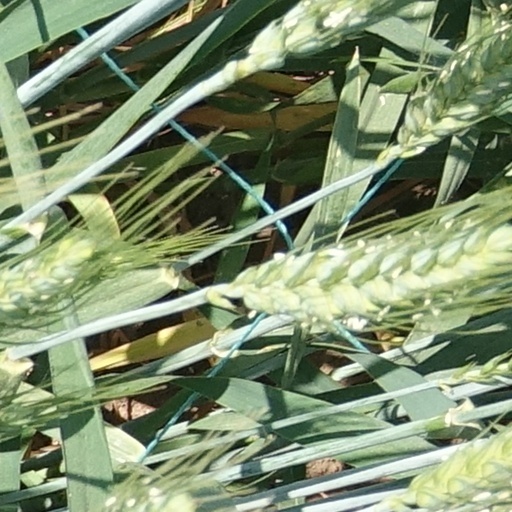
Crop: wheat